Punching bag

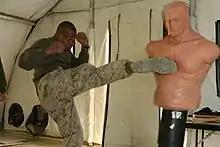
A "body opponent bag" on a pedestal mount

Speed bags or speedballs are small, air-filled bags anchored at the top to a rebound platform parallel to the ground. Speed bags help a fighter learn to keep their hands up, improve hand–eye coordination, and learn to shift weight between feet when punching. They are also known as speedballs or speed ball bags. They are generally filled with air and fitted around a tight PU-based or leather material. They come in various sizes, ranging from the large and , midsize , and , to the small , and . Generally the larger the bag, the slower it is and the more force is required to keep it going. Large bags are used more for building strength and endurance, while smaller bags allow the training athlete to focus on faster hand speed, timing and coordination. Beginners might view this bag more as a "control bag", not a speed bag, for they will not be able to punch both quickly and repetitively until they gain control over their swinging force and speed.